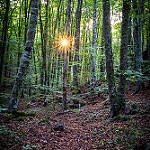
Scene: Outdoor